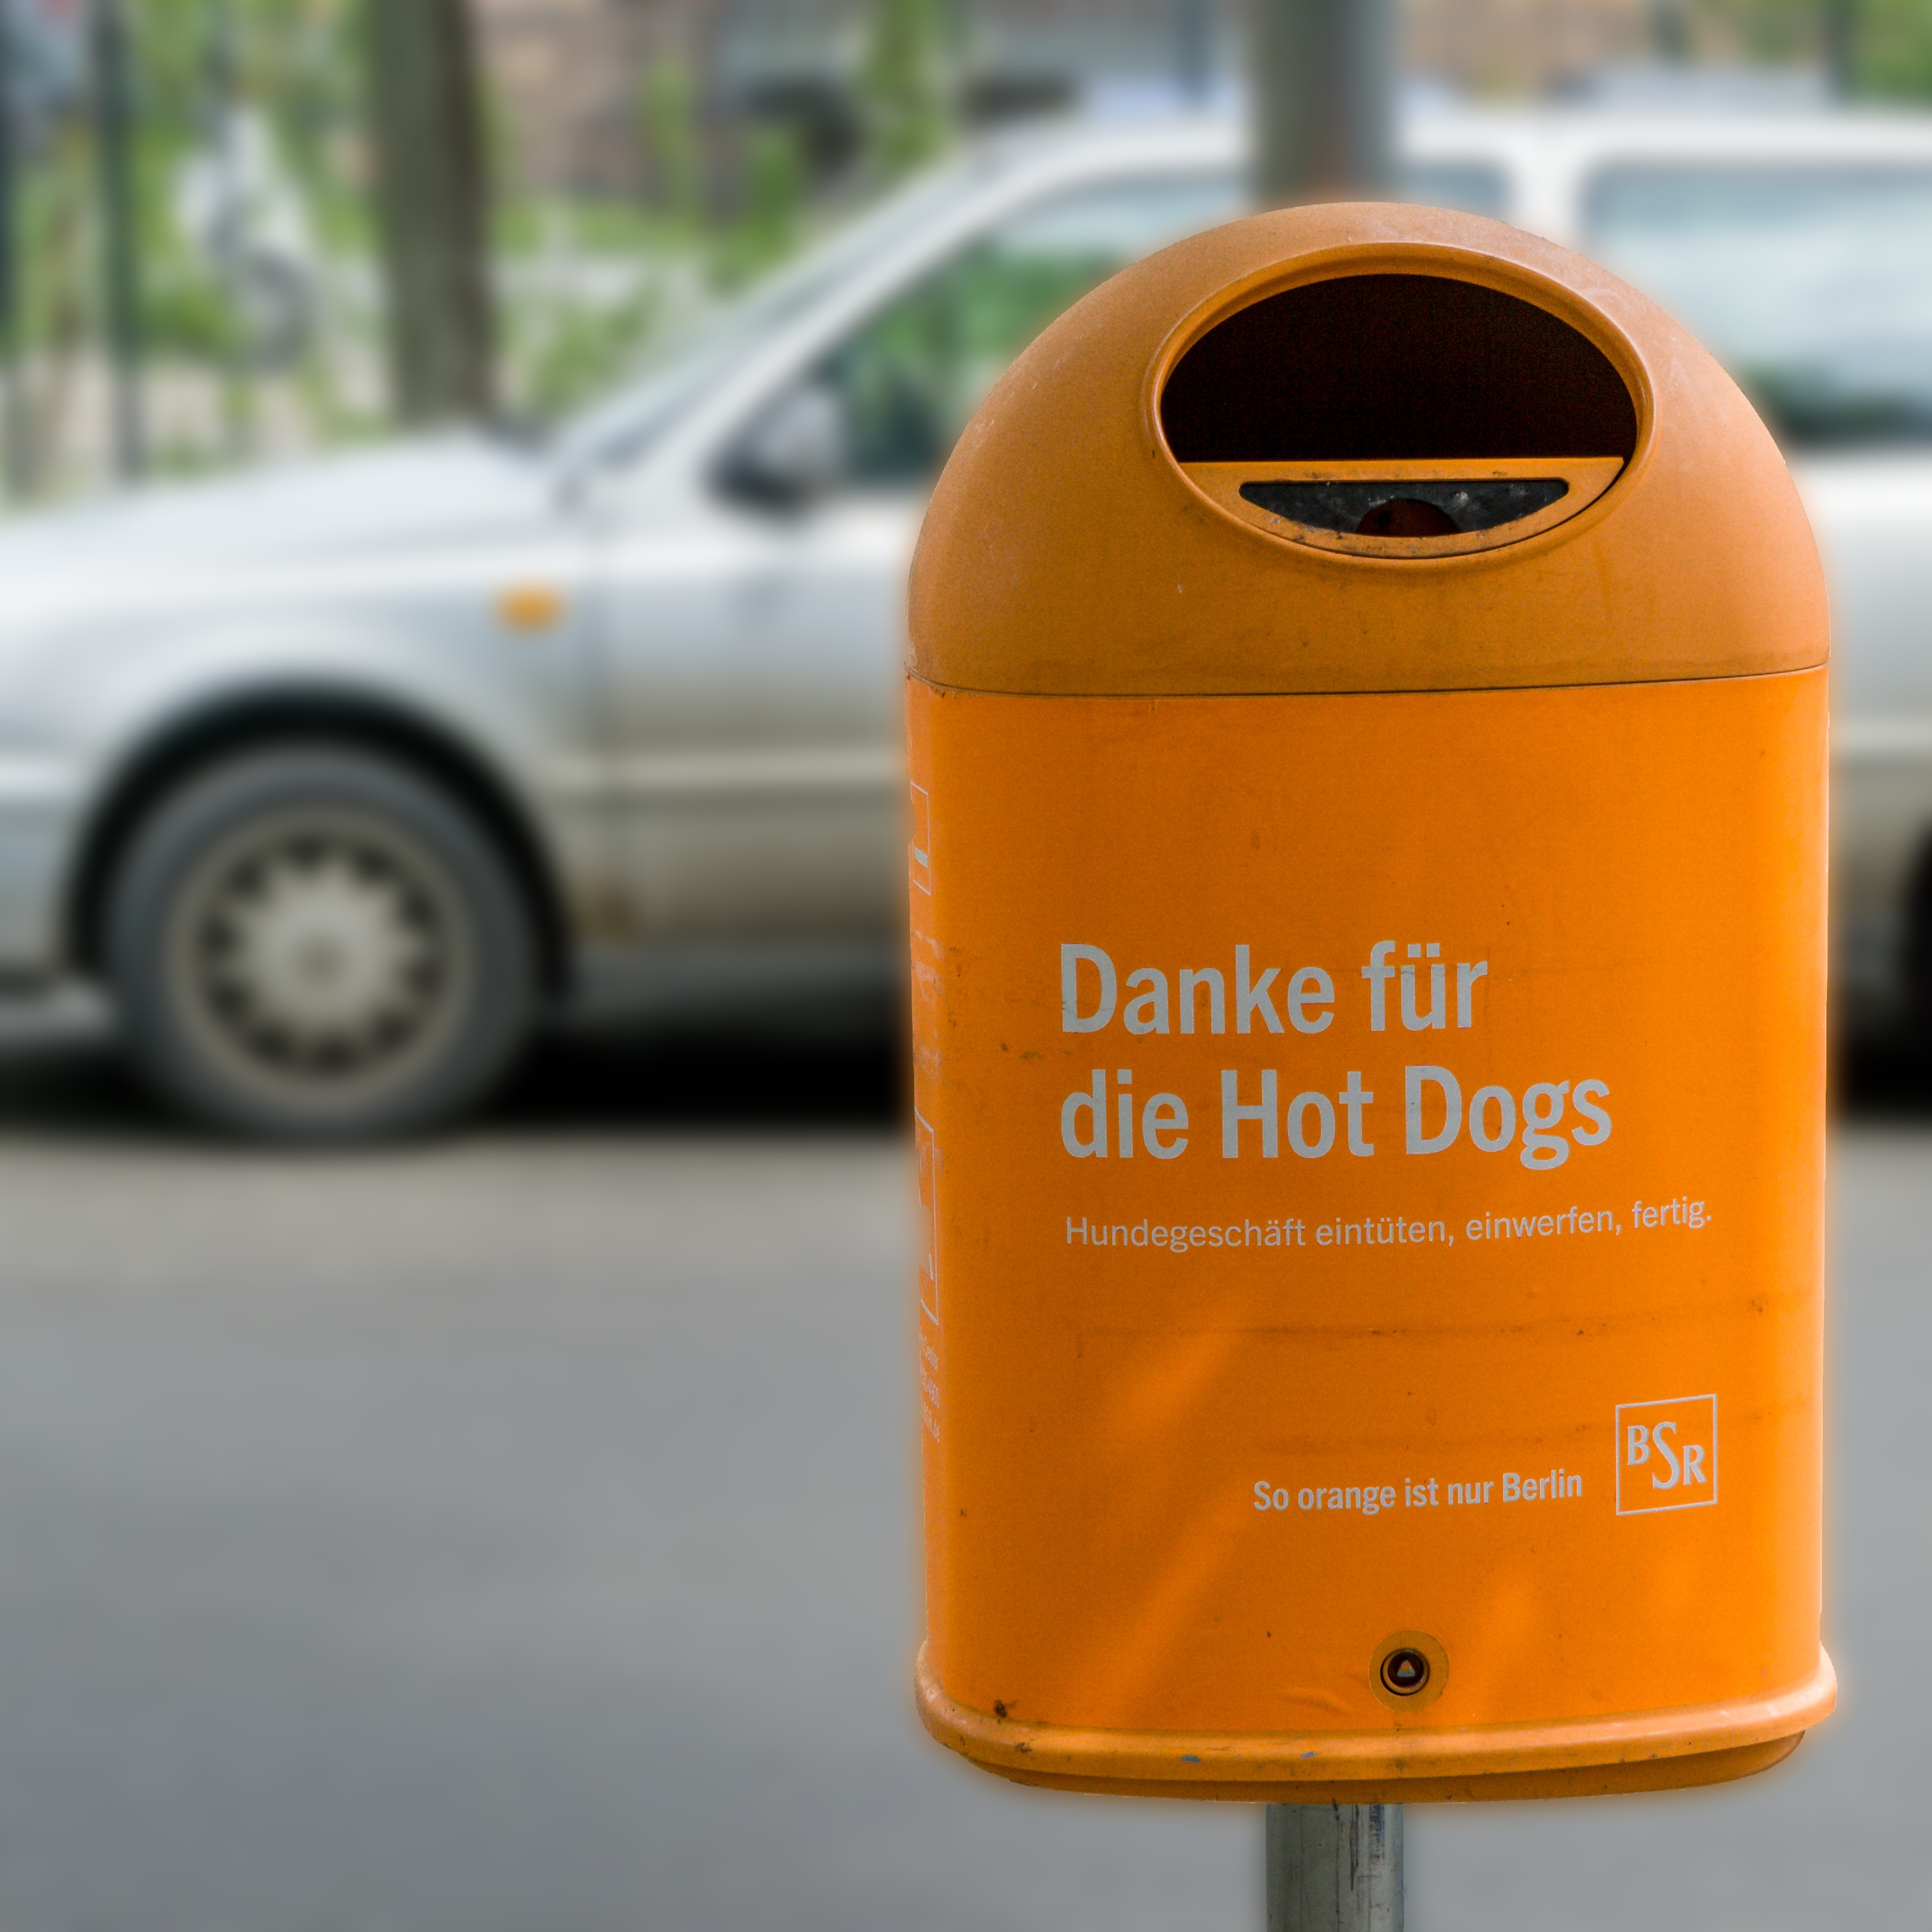
yellow, lighting, berlin, garbage, recycle bin, garbage can, city cleaning, dog shit, bsr